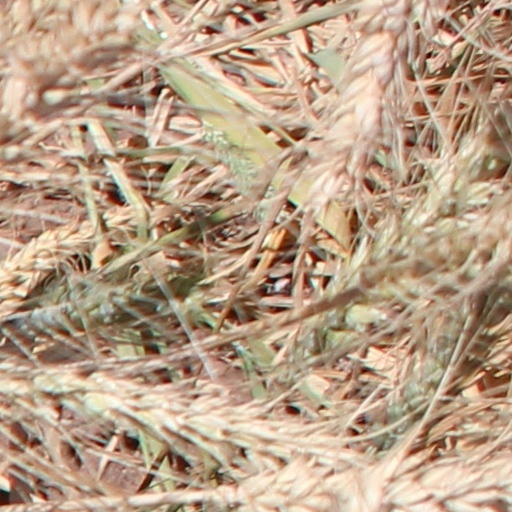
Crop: wheat